Gadarwara

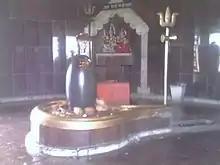
Gadarwara Damaru Ghati Inner Shiv Ling

Gadarwara is located at . It has an average elevation of 354.77 metres (1,163 feet). City has a monsoon climate. Gadarwara is 58 km from the Tropic of Cancer and is located in the south on the map of the state. The town is situated 4.5 km from the banks of the Shakkar River.